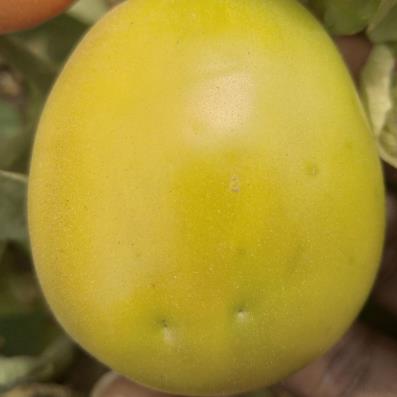
Crop: Tomato
Condition: healthy-fruit